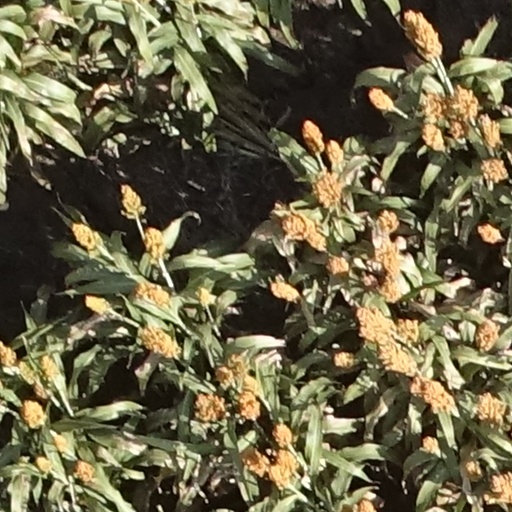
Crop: sorghum